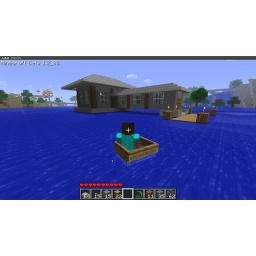
A house I'm building in Minecraft, on the water.